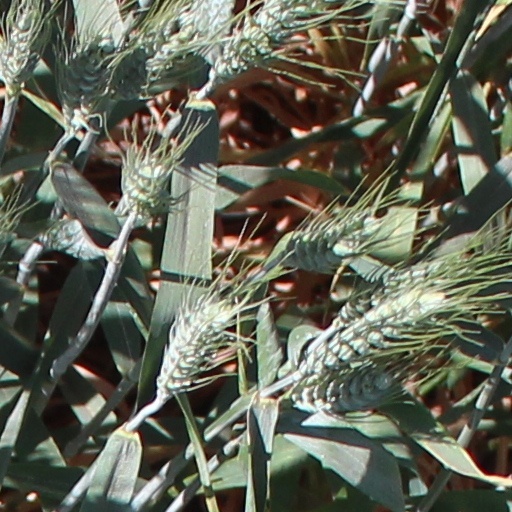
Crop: wheat